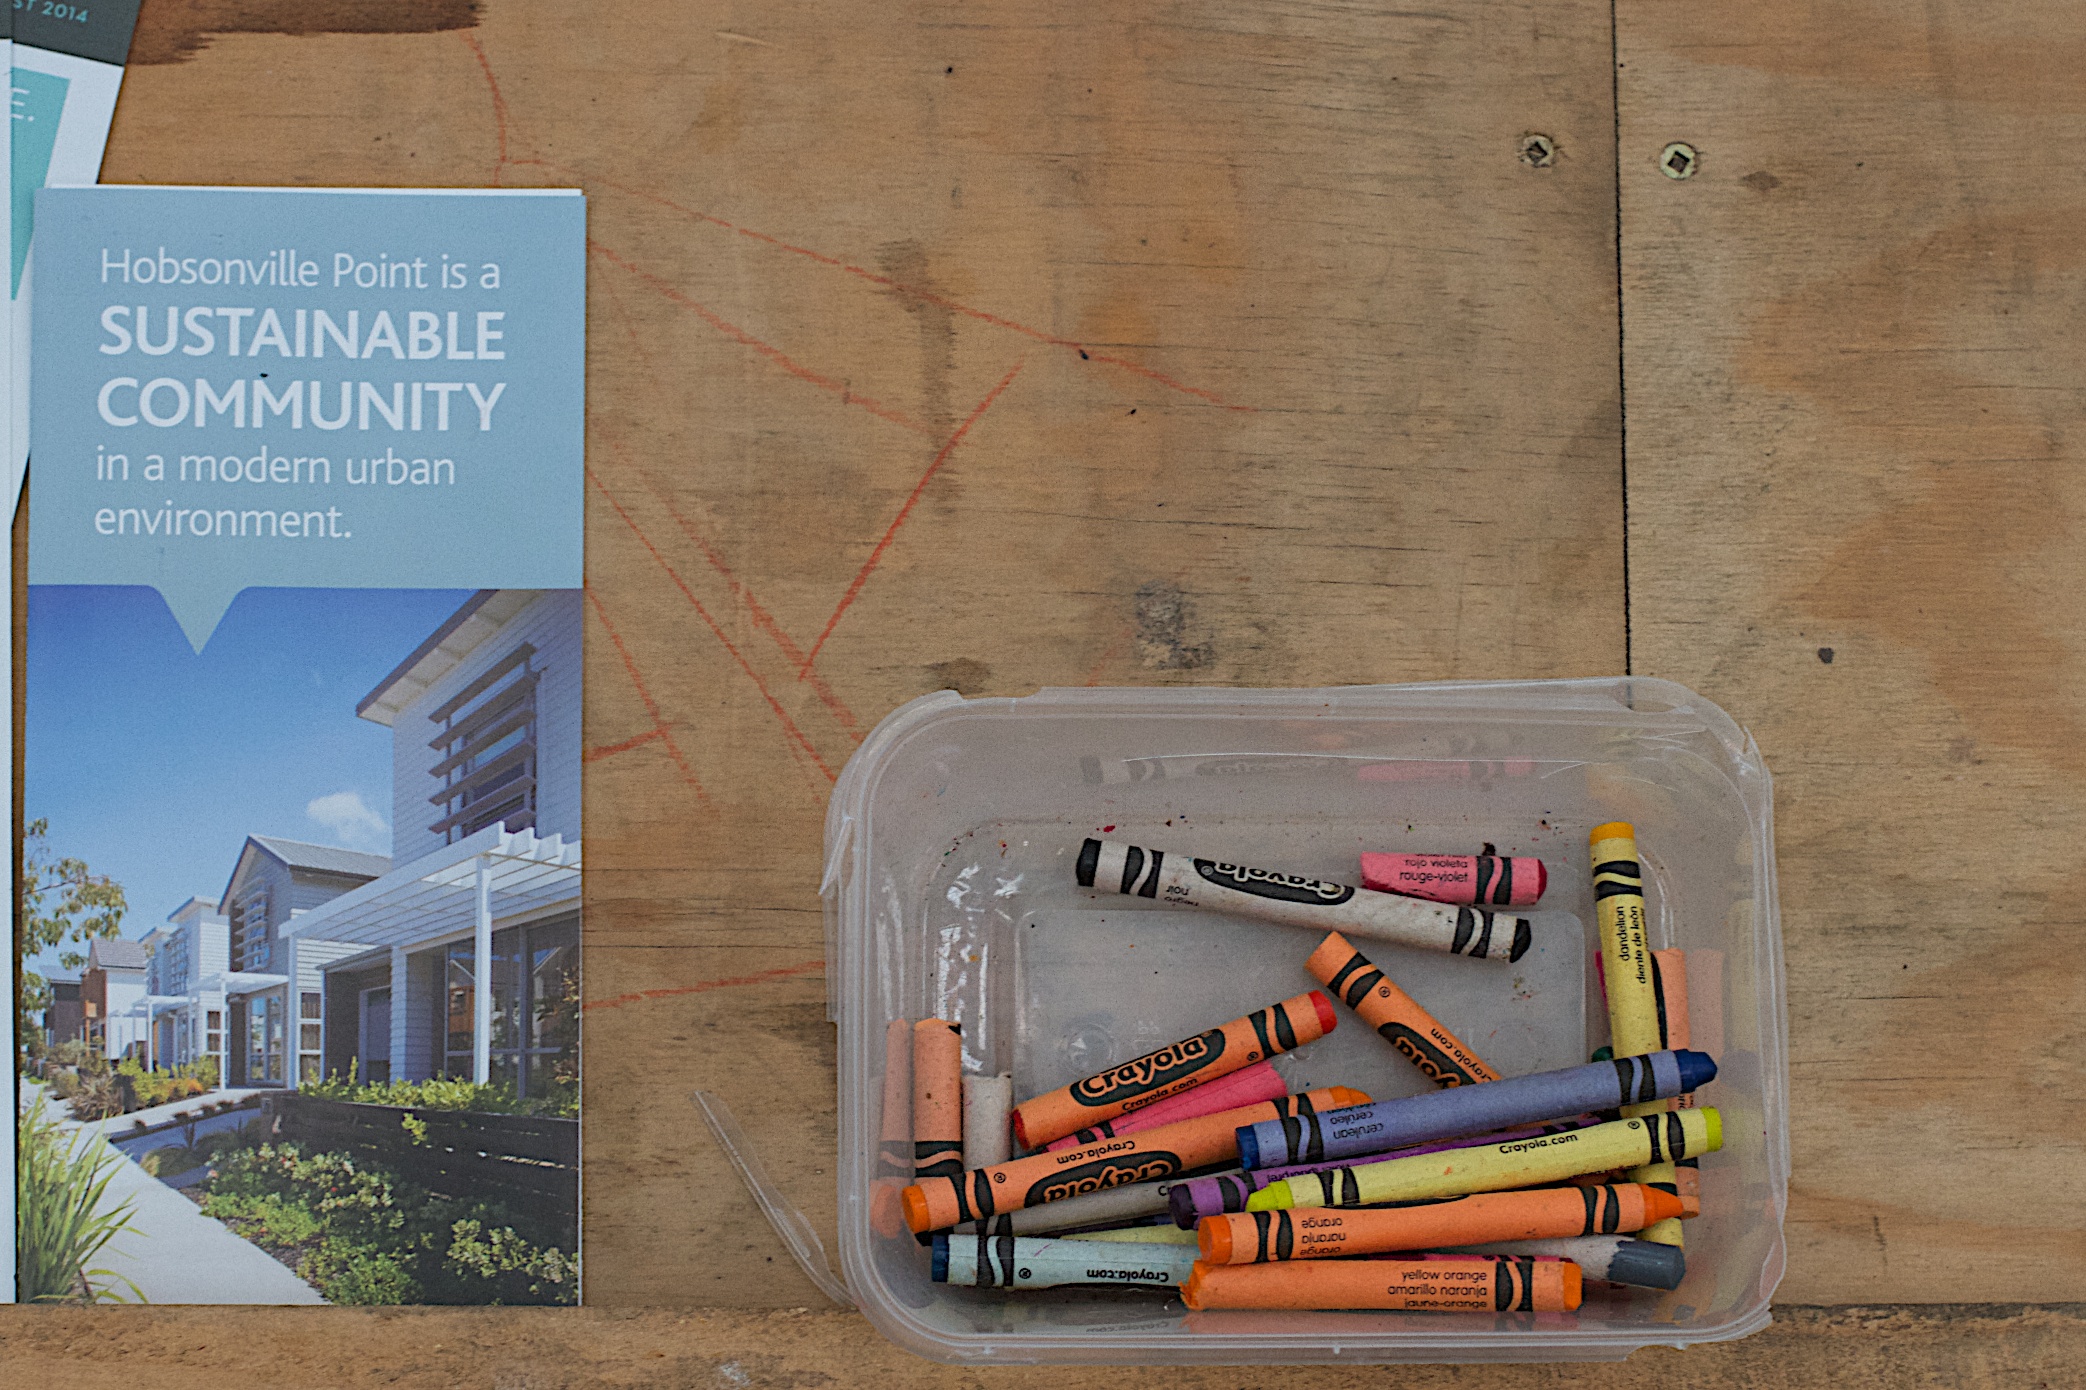
wall, color, art, design, 2014365